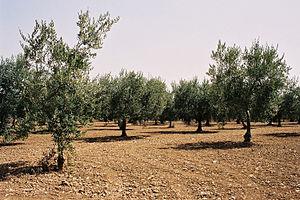
Valle del Belice est le nom donné à une huile extra vierge d'olive produite dans les vallées de la province de Trapani.